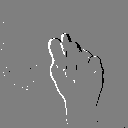
ASL letter: t